Alexandru Bogdan-Pitești

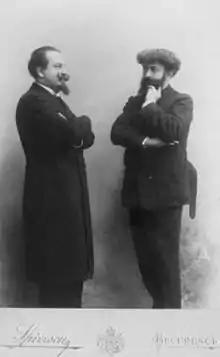
Photograph of Bogdan-Pitești (left) and Joséphin Péladan, during the latter's visit to Bucharest

As head of "Ileana", Bogdan-Pitești organized Joséphin Péladan's 1898 visit to Bucharest. It was a much-publicized event, which attracted the attention of high society and received ample coverage in the press; Bogdan-Pitești accompanied Péladan on visits to various Bucharest landmarks, including the Athenaeum, the Chamber of Deputies, the Orthodox Metropolitan and Domnița Bălașa churches, as well as the Roman Catholic Saint Joseph Cathedral. Among the politicians who attended the ceremonies were Nicolae Filipescu, Constantin Dissescu, Take Ionescu, Ioan Lahovary, and Constantin C. Arion; prominent intellectuals (Barbu Ștefănescu Delavrancea, Rădulescu-Motru etc.) were in the audience.